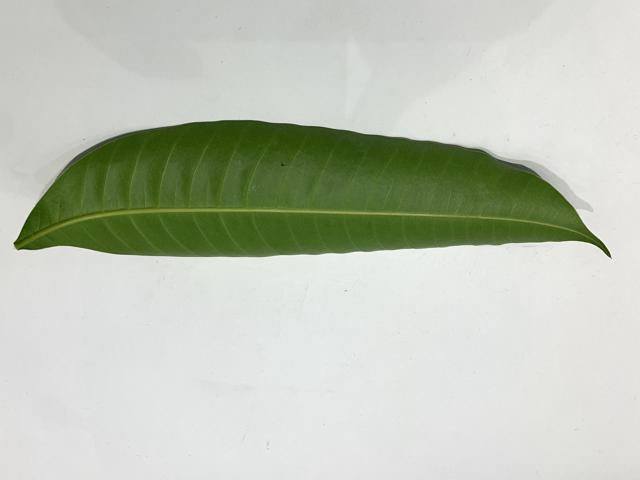
Mango leaf variety: Fazli